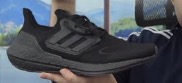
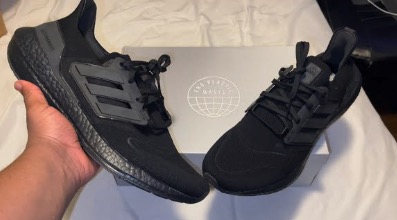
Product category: misc
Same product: yes